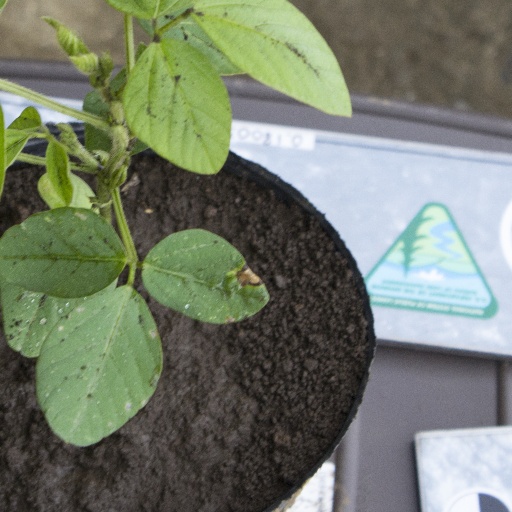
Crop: soybean